Dmitri Barsuk

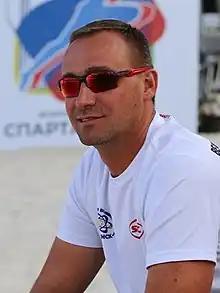
Barsuk in 2023

Dmitry Nikolayevich Barsuk (born 20 January 1980) is a Russian beach volleyball player. He made an Olympic debut at the 2008 Summer Olympics in Beijing, China.